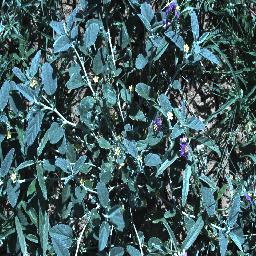
Label: negative